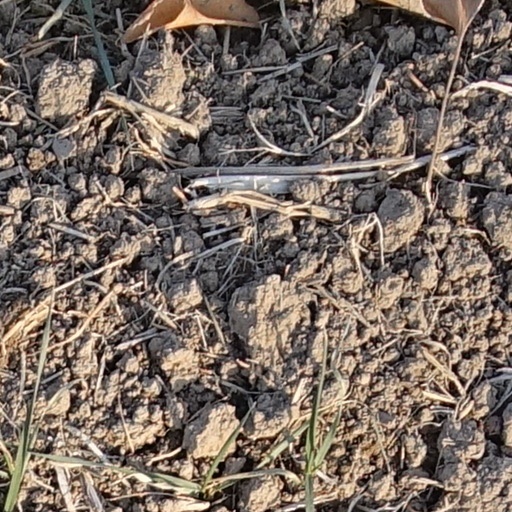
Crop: wheat